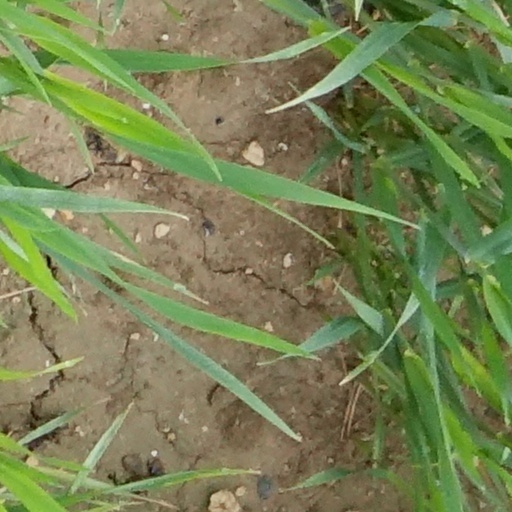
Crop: wheat